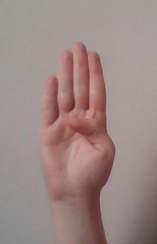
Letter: kaaf